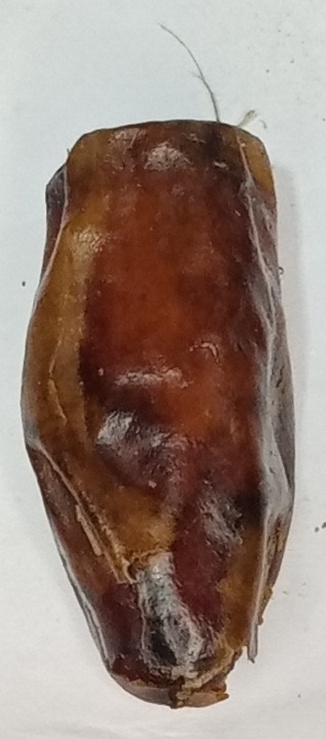
Variety: gajar
Size: medium
Grade: grade-3